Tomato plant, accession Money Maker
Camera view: horizontal (90 deg, fisheye); turntable rotation: 180 degrees
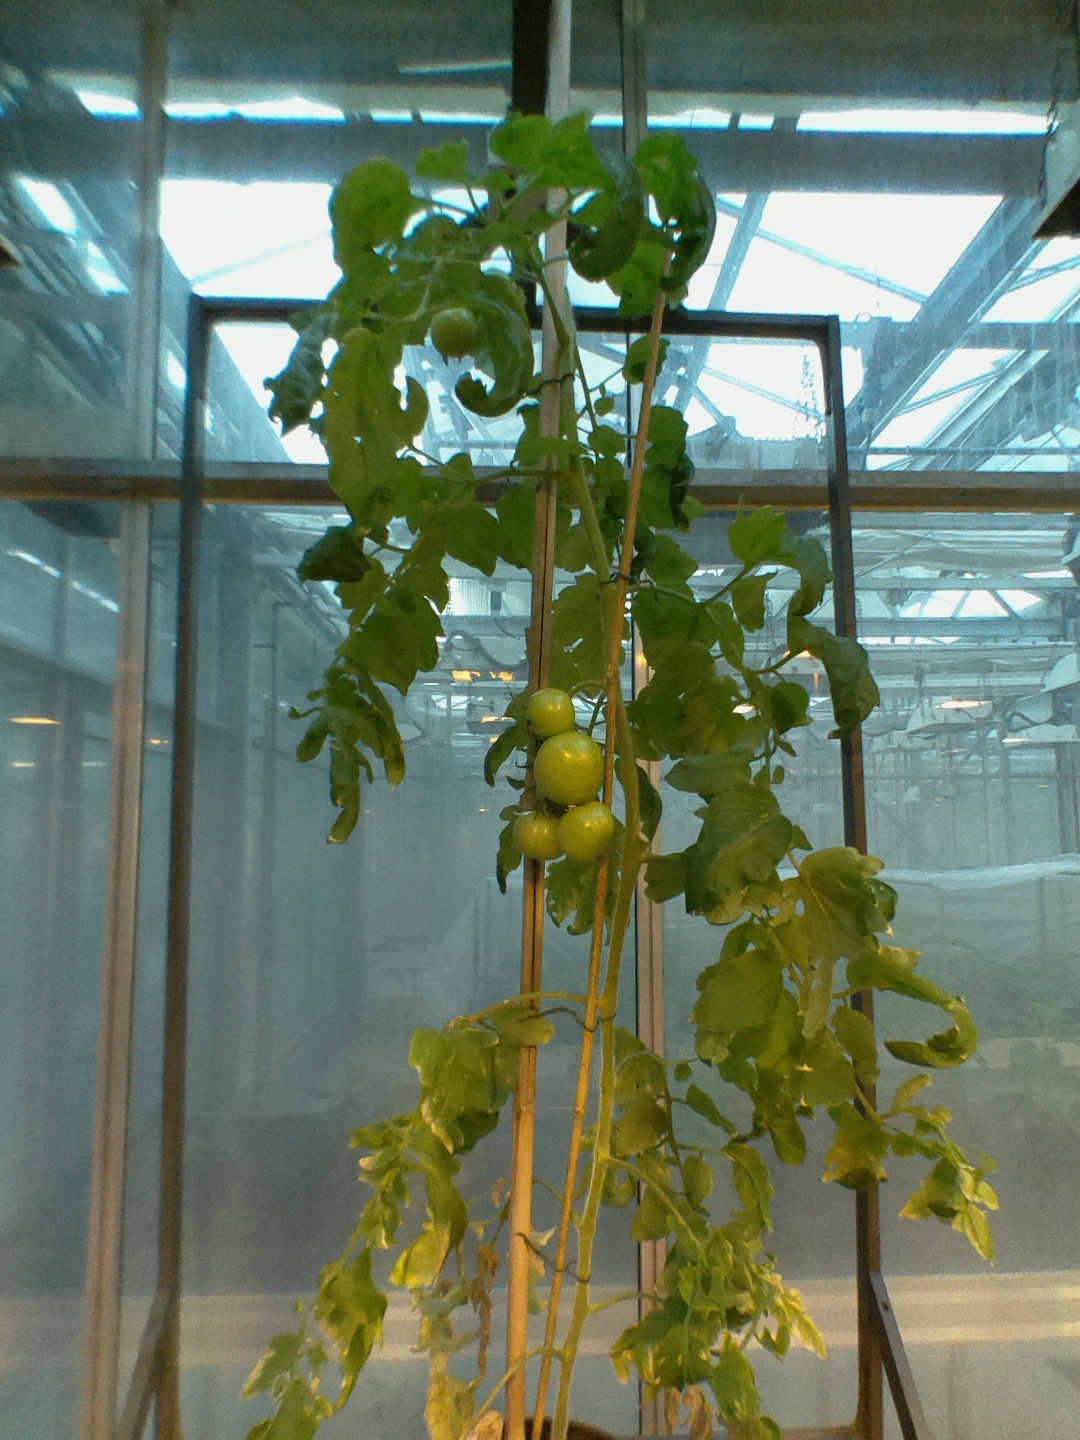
BBCH growth stage 77: 70%-80% of final fruit size